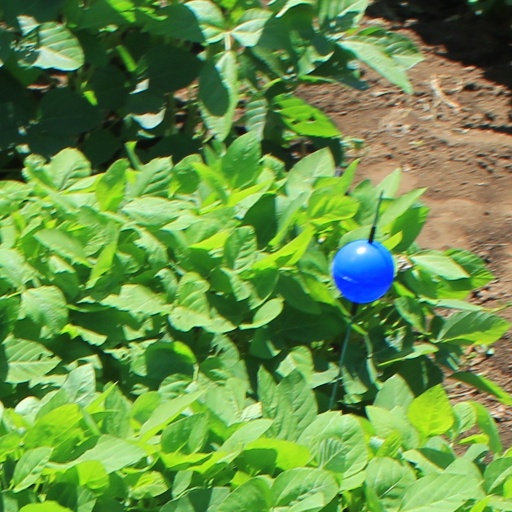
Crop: soybean